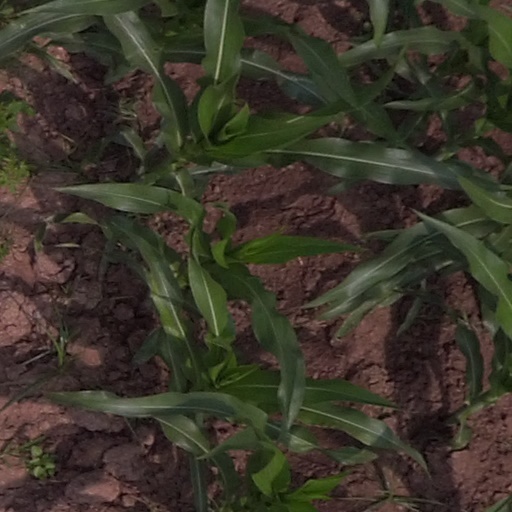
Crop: maize; corn